Attack on Mers-el-Kébir

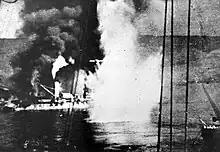

The British opened fire at "Provence" replied within 90 seconds but the main armament of "Dunkerque" and "Strasbourg" was forward of the superstructure and could not immediately be brought to bear, because they were tied up at the mole, with their sterns facing the sea. The third British salvo hit "Bretagne" and detonated a magazine, the ship sinking with 977 of her crew at After thirty salvoes, the French ships ceased fire; Force H altered course to avoid return fire from the French coastal forts but "Provence" was badly damaged by several hits, "Dunkerque" was hit by three shells, severely damaged and run aground to avoid sinking, the destroyer lost its stern and two other destroyers were damaged; their crews ran them aground to prevent them from sinking. Four French Morane-Saulnier M.S.406 fighters arrived, outnumbering the British Skuas. Another nine French fighters were spotted at and a dogfight ensued in which a Curtiss H-75 and an M.S.406 were damaged. Three more Curtiss fighters appeared and there was another engagement.